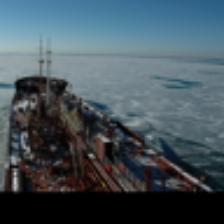
Label: NonHuman